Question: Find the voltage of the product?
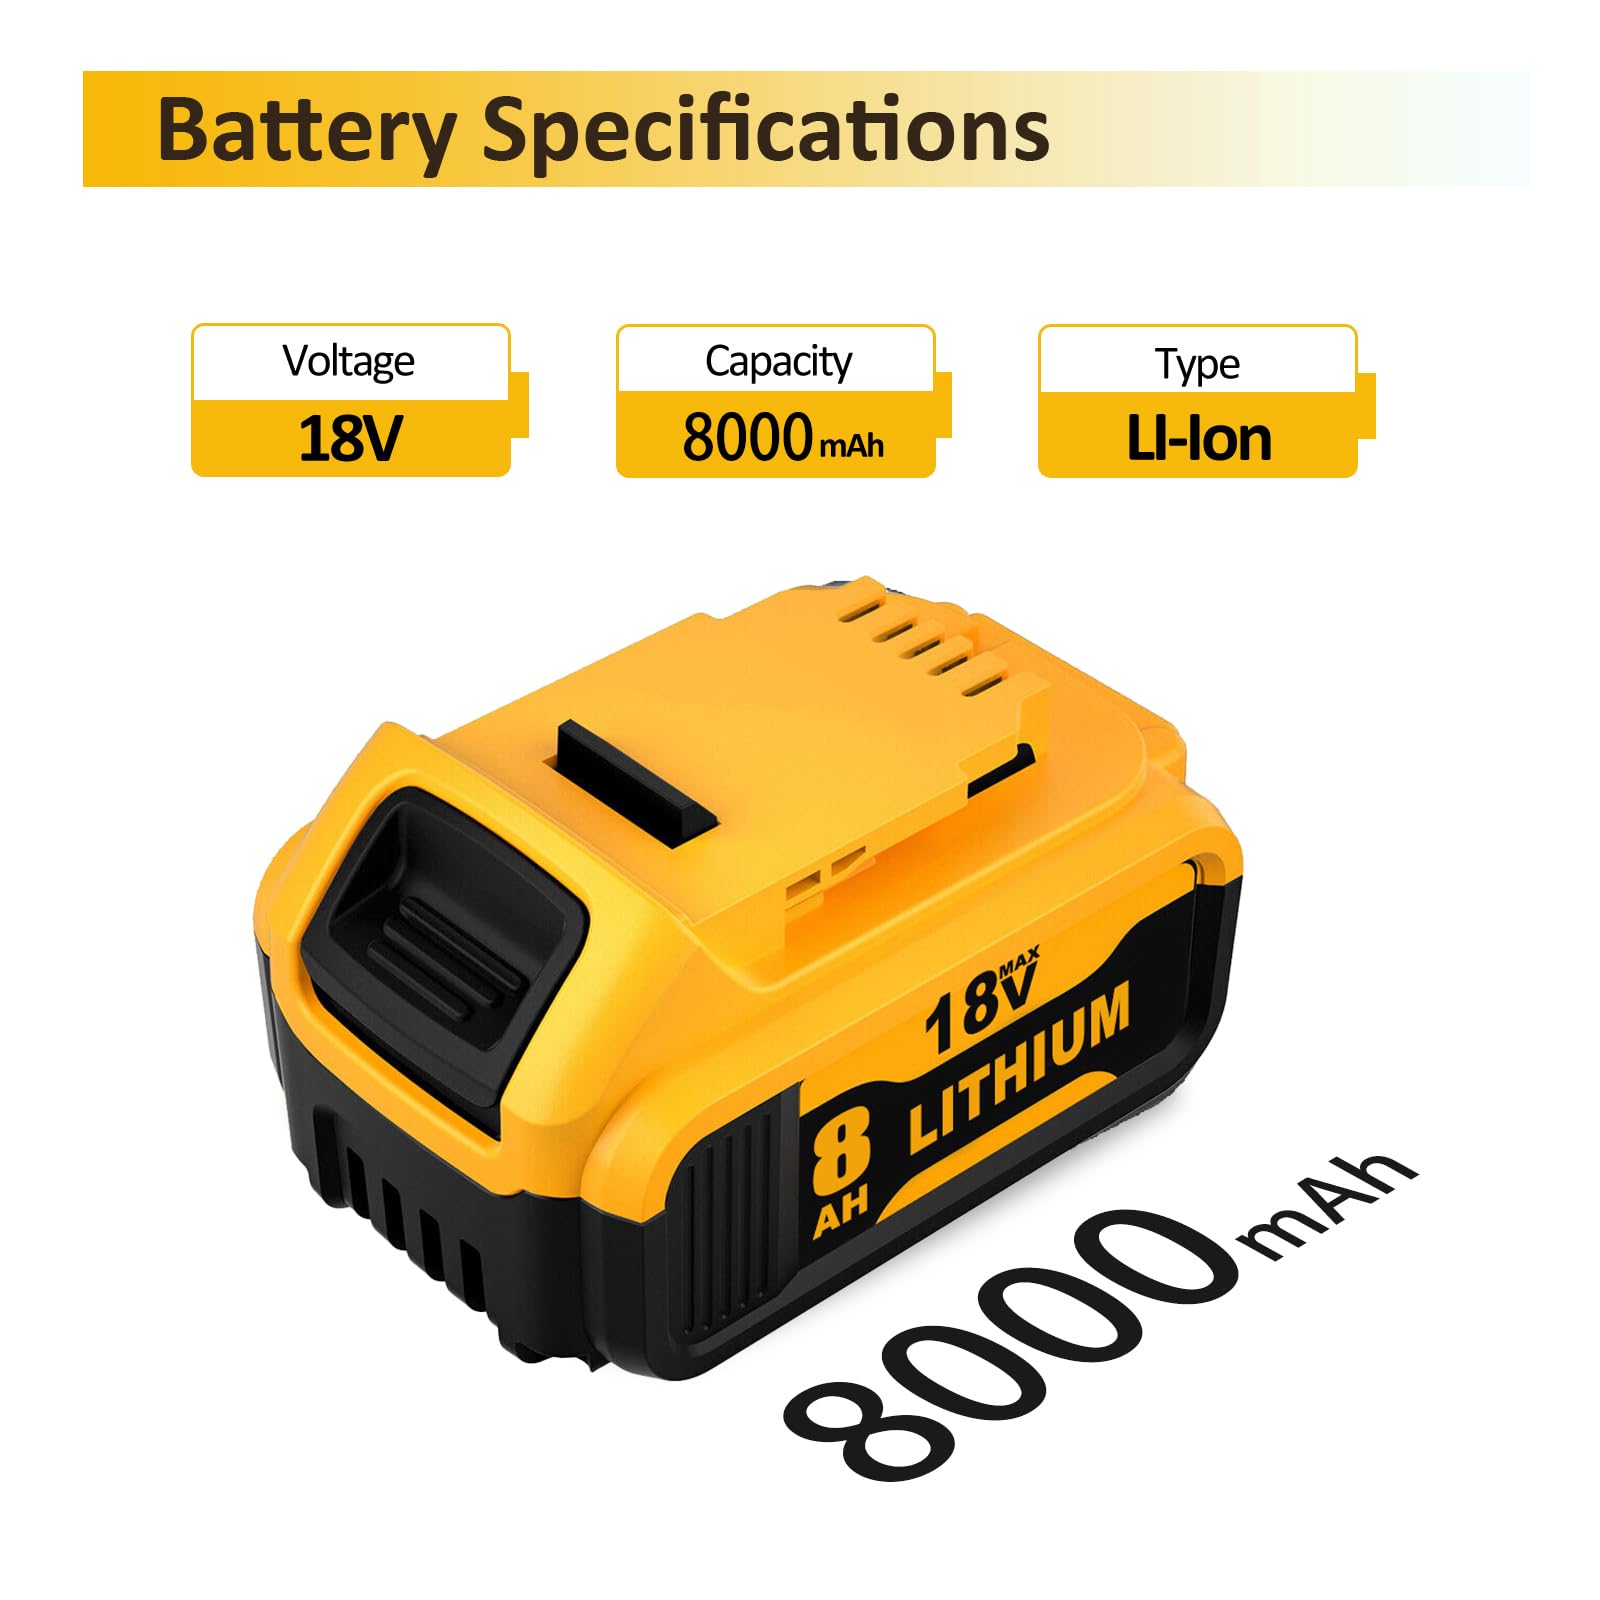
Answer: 18.0 volt